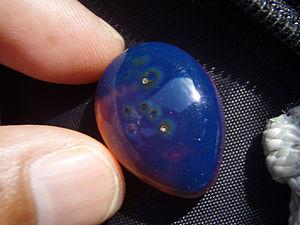
L'ambre bleu est une rétinite contenant du soufre, composée de carbone, d'oxygène et d'hydrogène. Il est différent de l'ambre de la Baltique, comme l'ambre jaune, c'est-à-dire sans acide succinique provenant de conifères : une résine fossile végétale. Translucide, elle prend, par fluorescence, une couleur bleue à la lumière. Cette variété est beaucoup plus rare que l'ambre jaune.